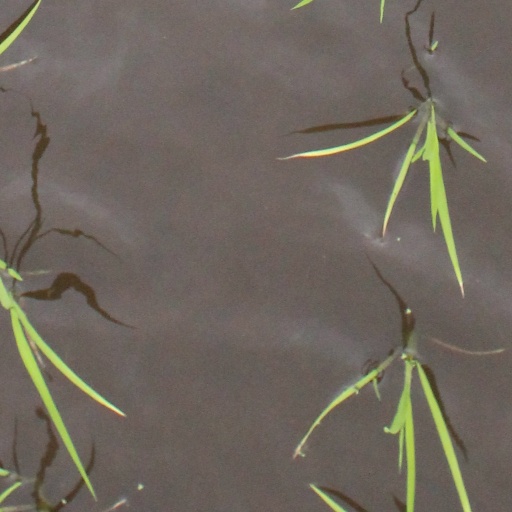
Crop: rice